Habitat destruction

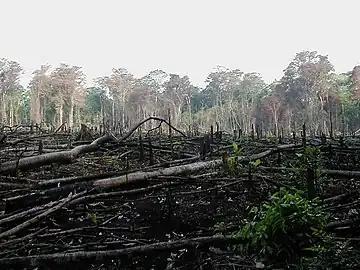
Jungle burned for agriculture in southern Mexico

Tropical rainforests have received most of the attention concerning the destruction of habitat. From the approximately 16 million square kilometers of tropical rainforest habitat that originally existed worldwide, less than 9 million square kilometers remain today. The current rate of deforestation is 160,000 square kilometers per year, which equates to a loss of approximately 1% of original forest habitat each year.